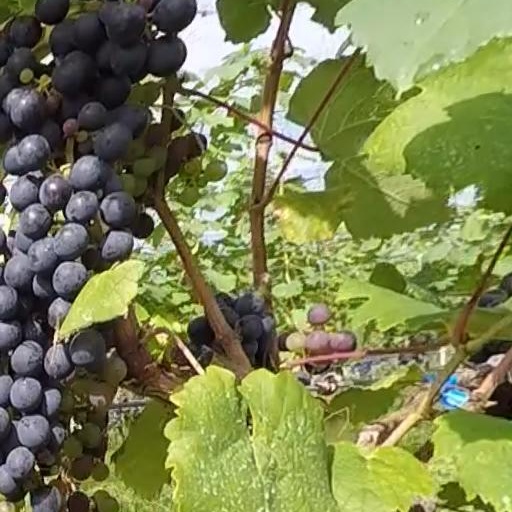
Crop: grape